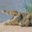
Label: crocodile